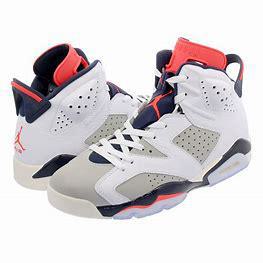
Brand: Nike
Model: Air Jordan 6